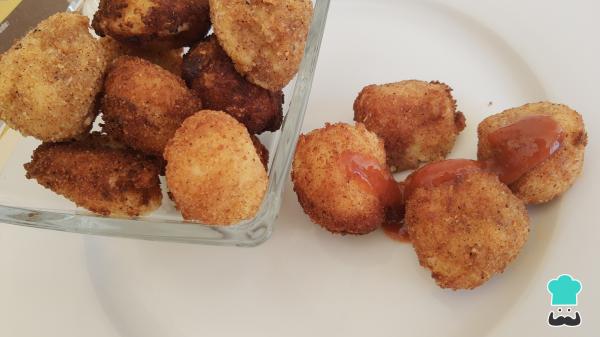
¡Ya puedes disfrutar de estas ricas y crujientes palomitas de queso! Acompaña con zanahoria o apio o, simplemente, con algún aderezo como salsa sriracha o salsa catsup.